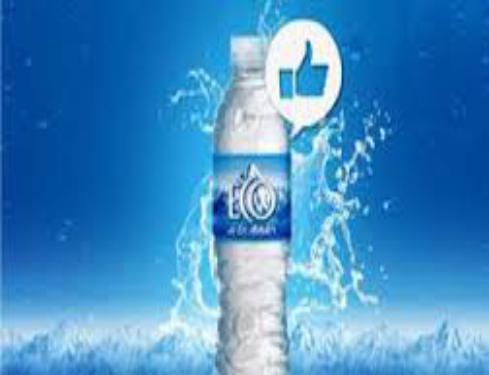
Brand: Eco de los Andes
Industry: Food